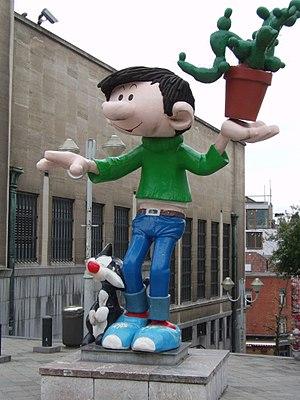
Statue BD Gaston Lagaffe | Franquin | Bruxelles Pentagone
Gaston Lagaffe est un personnage de fiction créé en 1957 par le dessinateur belge André Franquin.
Ceci est une liste des personnages apparaissant dans la bande dessinée Gaston par André Franquin.